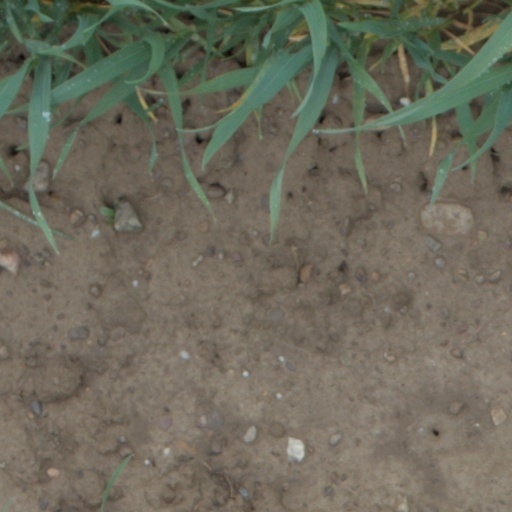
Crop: wheat